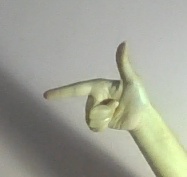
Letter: yaa